Edge of Dark Water

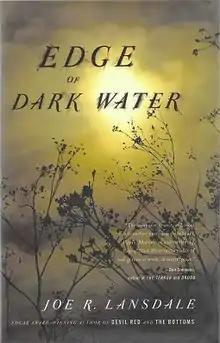
Mulholland Books edition

Edge of Dark Water is a murder/mystery novel written by American author Joe R. Lansdale. It was published by Mulholland Books in March 2012. A limited edition has been issued by British publisher PS Publications. It was recognized as a Booklist Editors' Choice: Adult Books for Young Adults by the American Library Association.